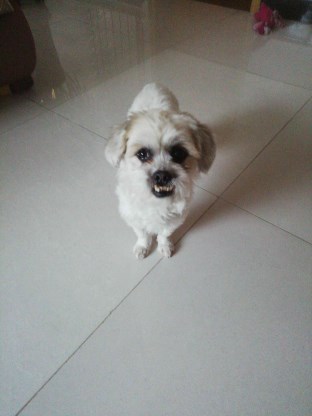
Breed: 3336-n000121-chinese_rural_dog